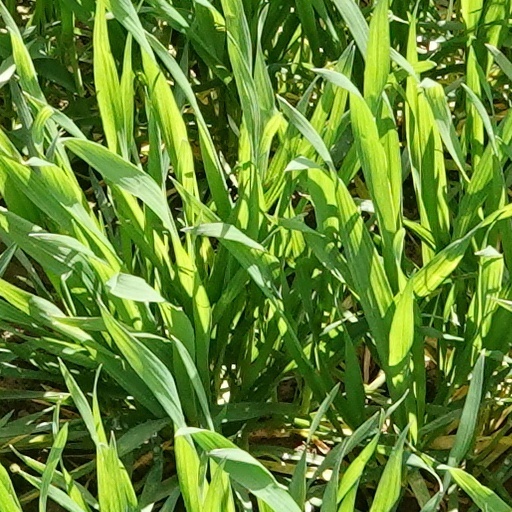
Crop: wheat